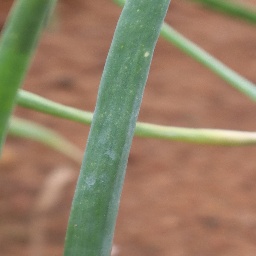
Label: healthy